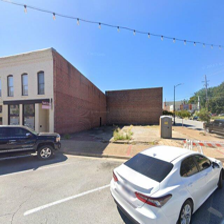
Label: streetView